Diving watch

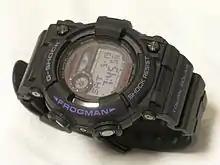
Casio G-Shock Frogman Tough Solar MULTIBAND6 GWF-1000BP-1JF digital Diver's 200 m on a polymer strap

Except the thermal shock resistance test all further ISO 6425 testing should be conducted at 18 °C to 25 °C temperature.